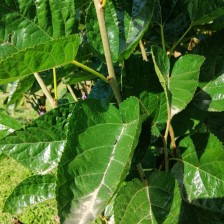
Variety: BlackOodTurkey